Pauson–Khand reaction

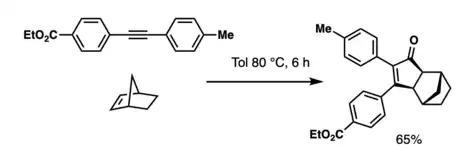
An electron-withdrawing group (ethyl benzoatyl) prefers the C position. ("Tol" = toluene)

But the alkene itself struggles to discriminate between the C and C position, unless the C position is sterically congested or the alkene has a chelating heteroatom.